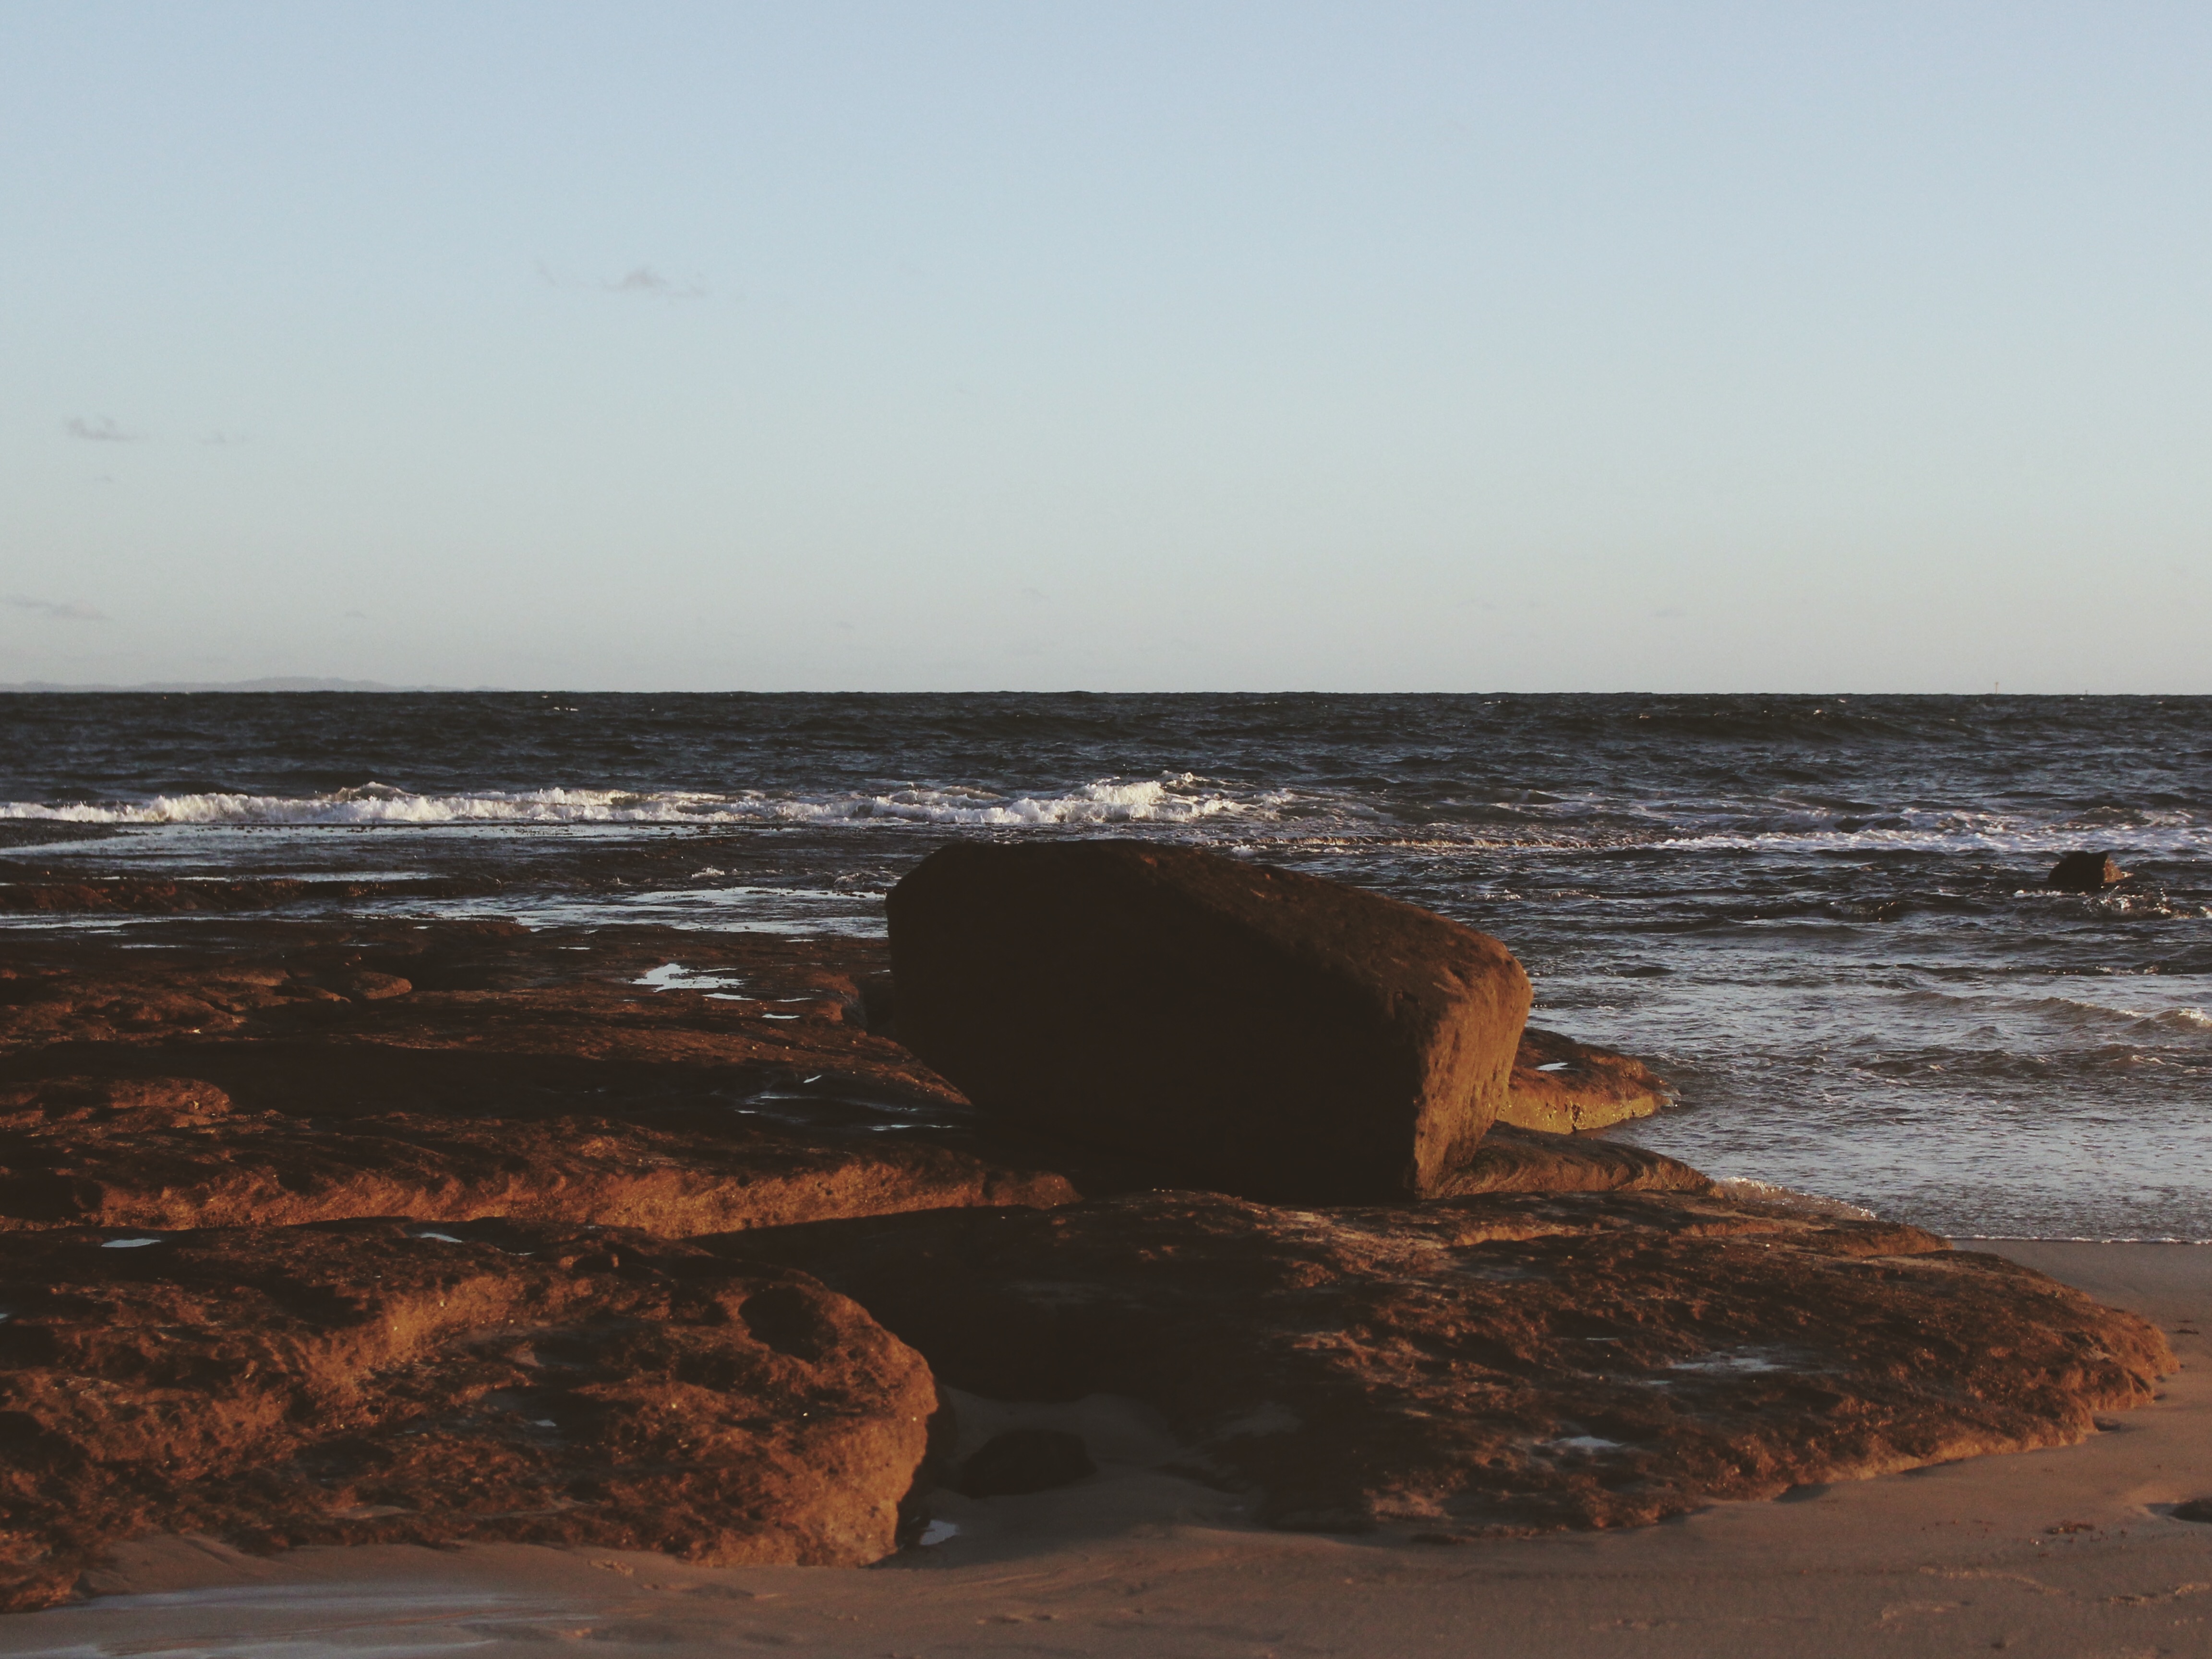
beach, sea, coast, sand, rock, ocean, horizon, sunset, morning, shore, wave, dawn, dusk, bay, terrain, material, body of water, cape, natural environment, wind wave